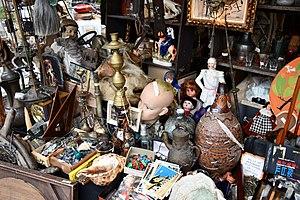
Stand de brocante dans le parc d'Ueno, Tokyo (Japon).